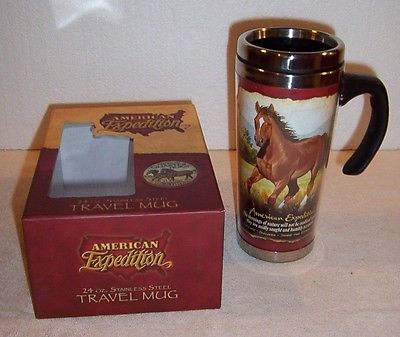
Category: mug